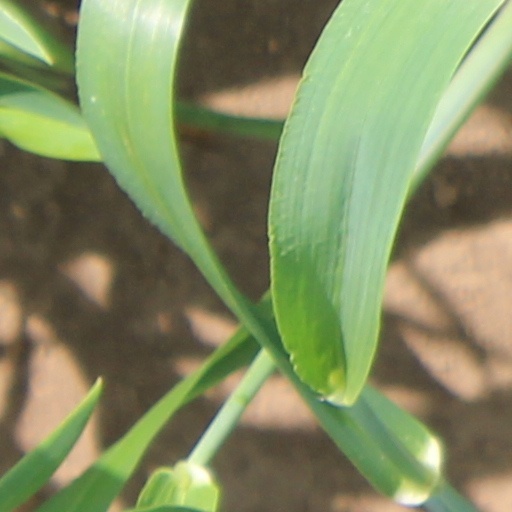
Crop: wheat